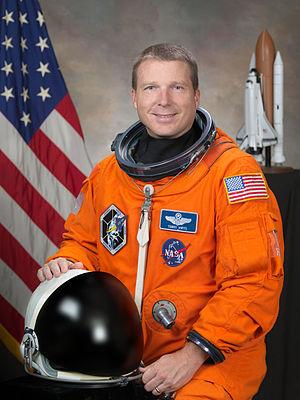
Terry W. Virts Jr. est un astronaute américain de la NASA né le 1ᵉʳ décembre 1967 à Baltimore.